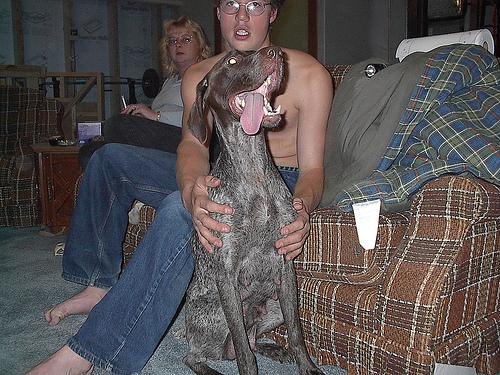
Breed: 211-n000059-German_short_haired_pointer